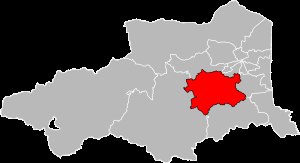
Les Aspres (kanton)
Placering i departementet Pyrénées-Orientales
Les Aspres er en fransk kanton beliggende i departementet Pyrénées-Orientales i regionen Occitanie. Kantonen blev oprettet pr. dekret 26. februar 2014 og er dannet af kommuner fra de nedlagte kantoner Céret, Thuir og Toulouges. Kantonen overskrider arrondissementgrænserne med 19 kommuner i Arrondissement Céret og 3 i Arrondissement Perpignan. Hovedby er Thuir.